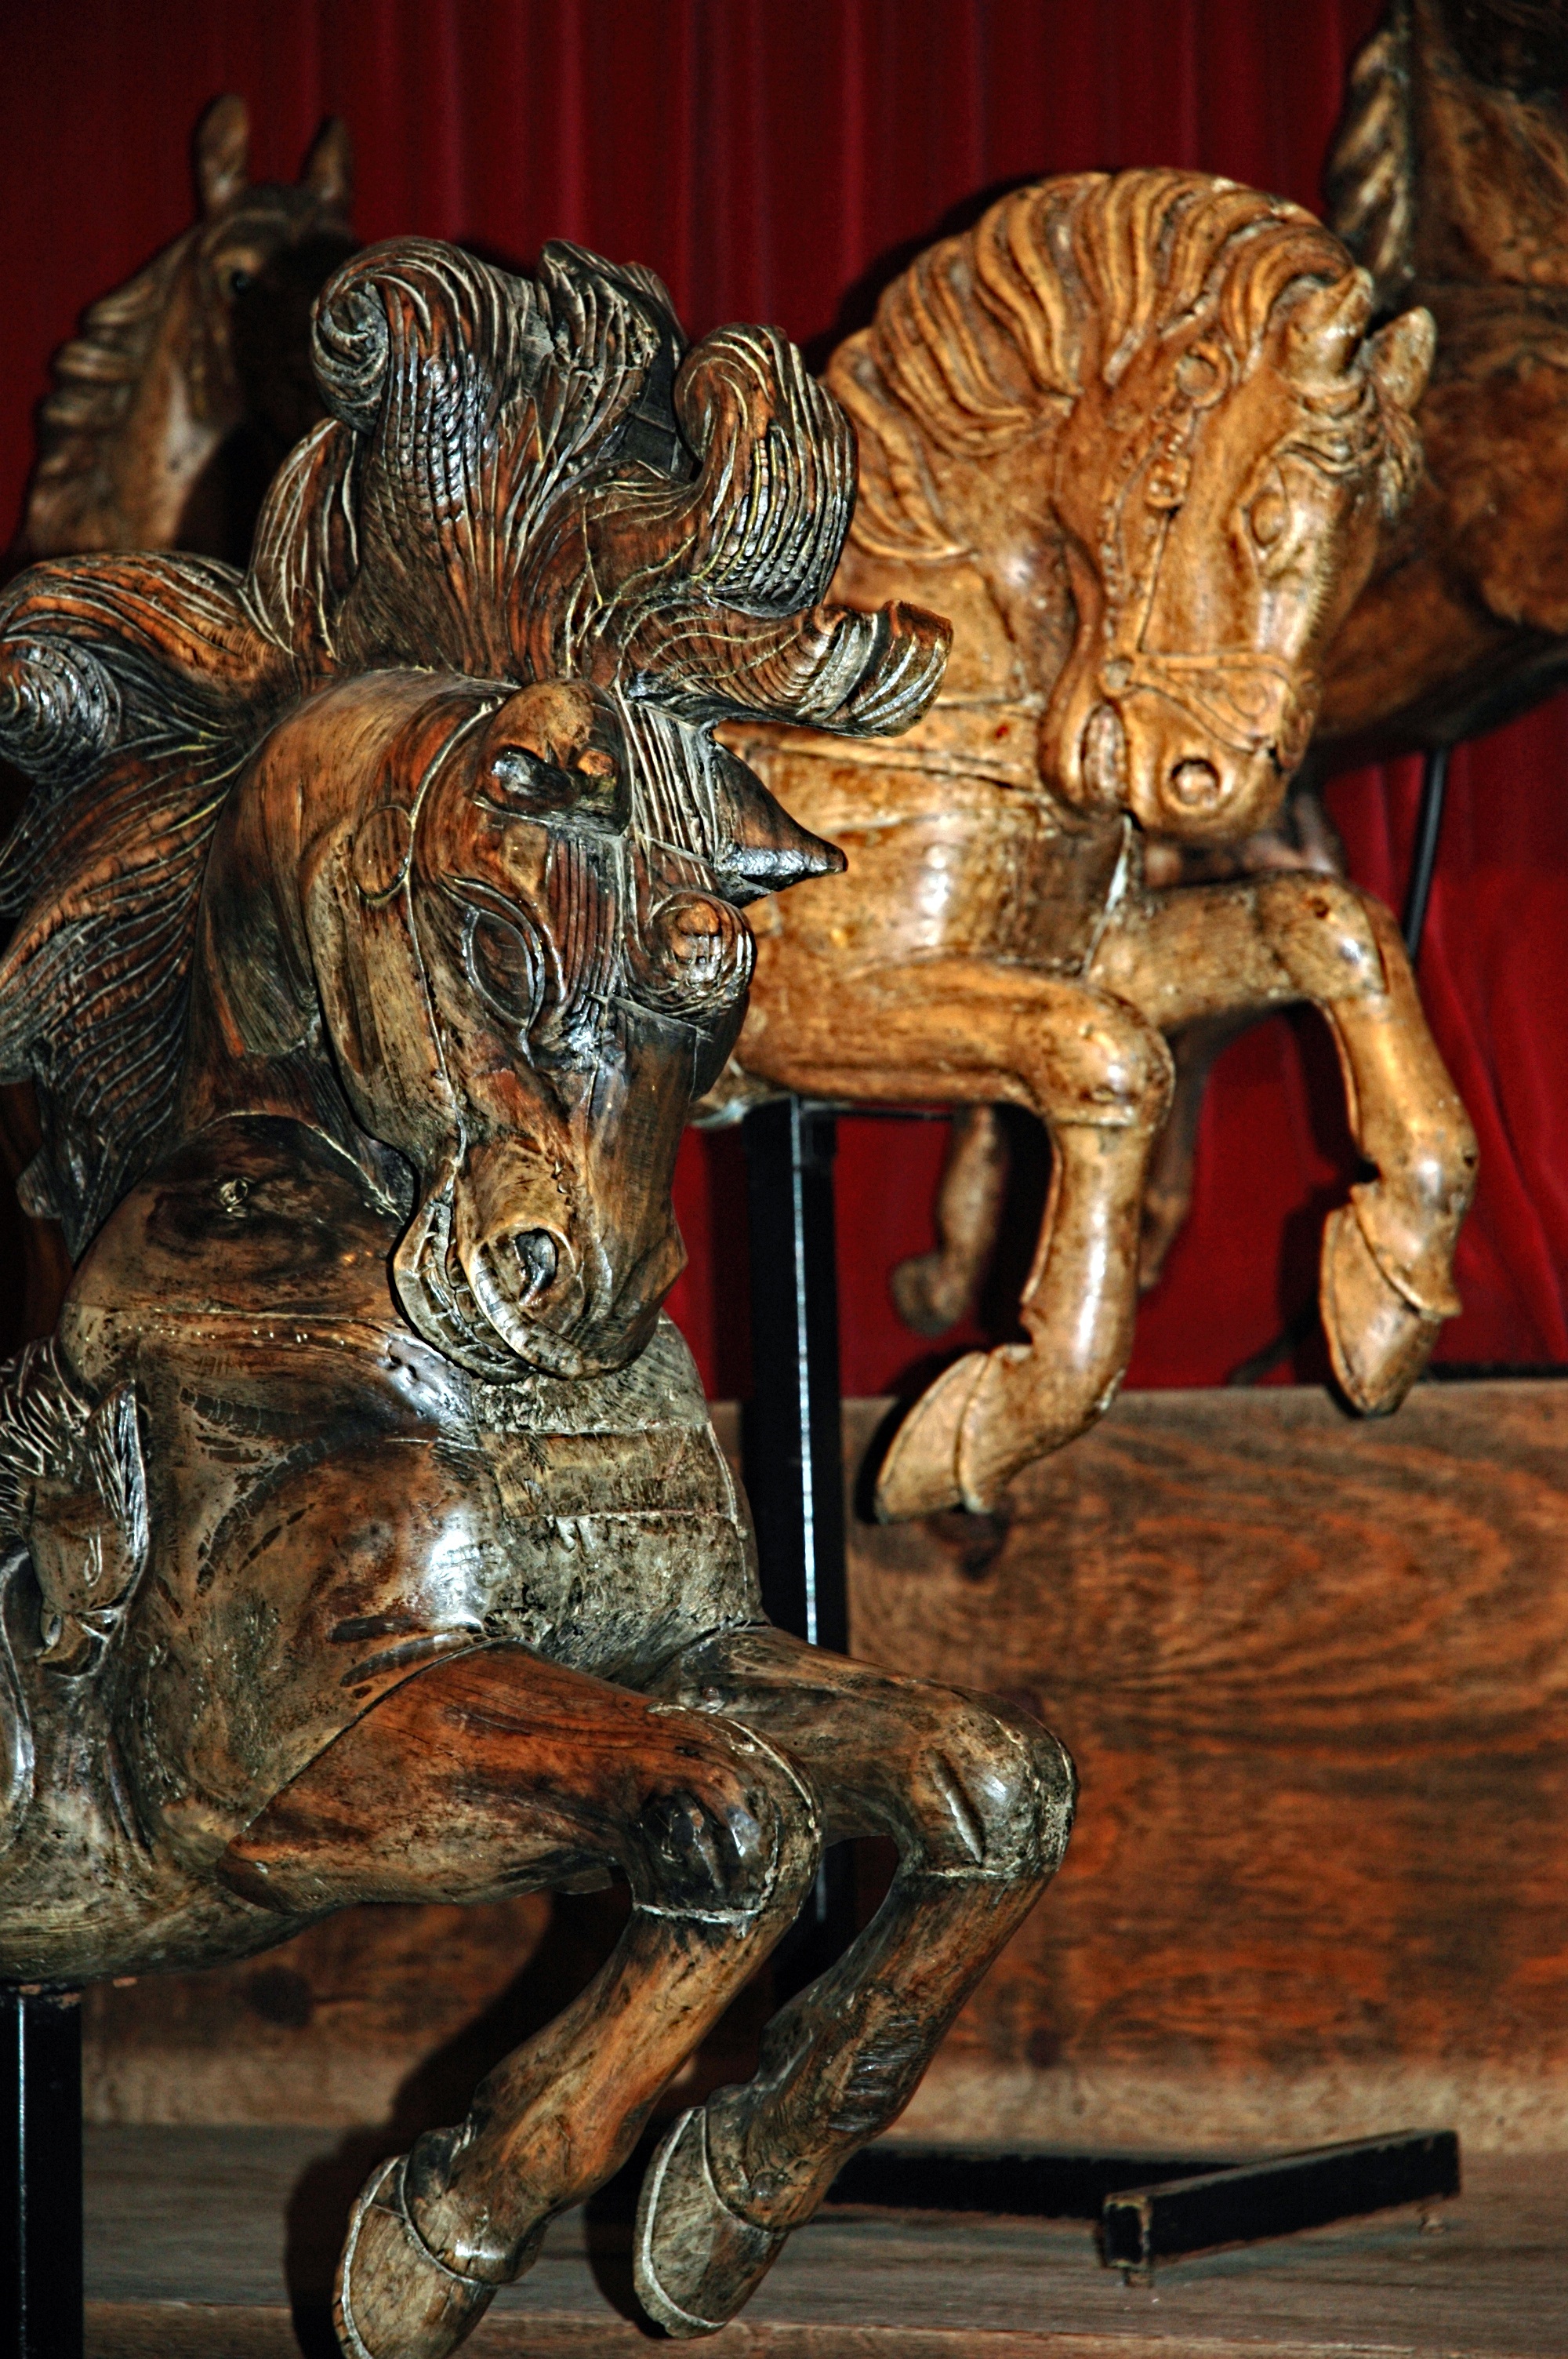
wood, monument, statue, museum, horse, sculpture, art, bronze, carving, mythology, manege, ancient history